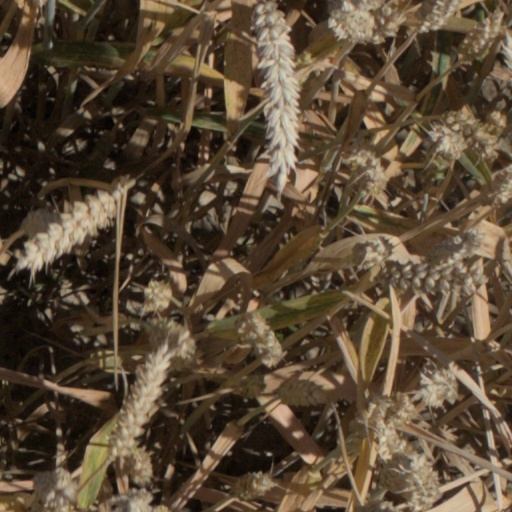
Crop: wheat